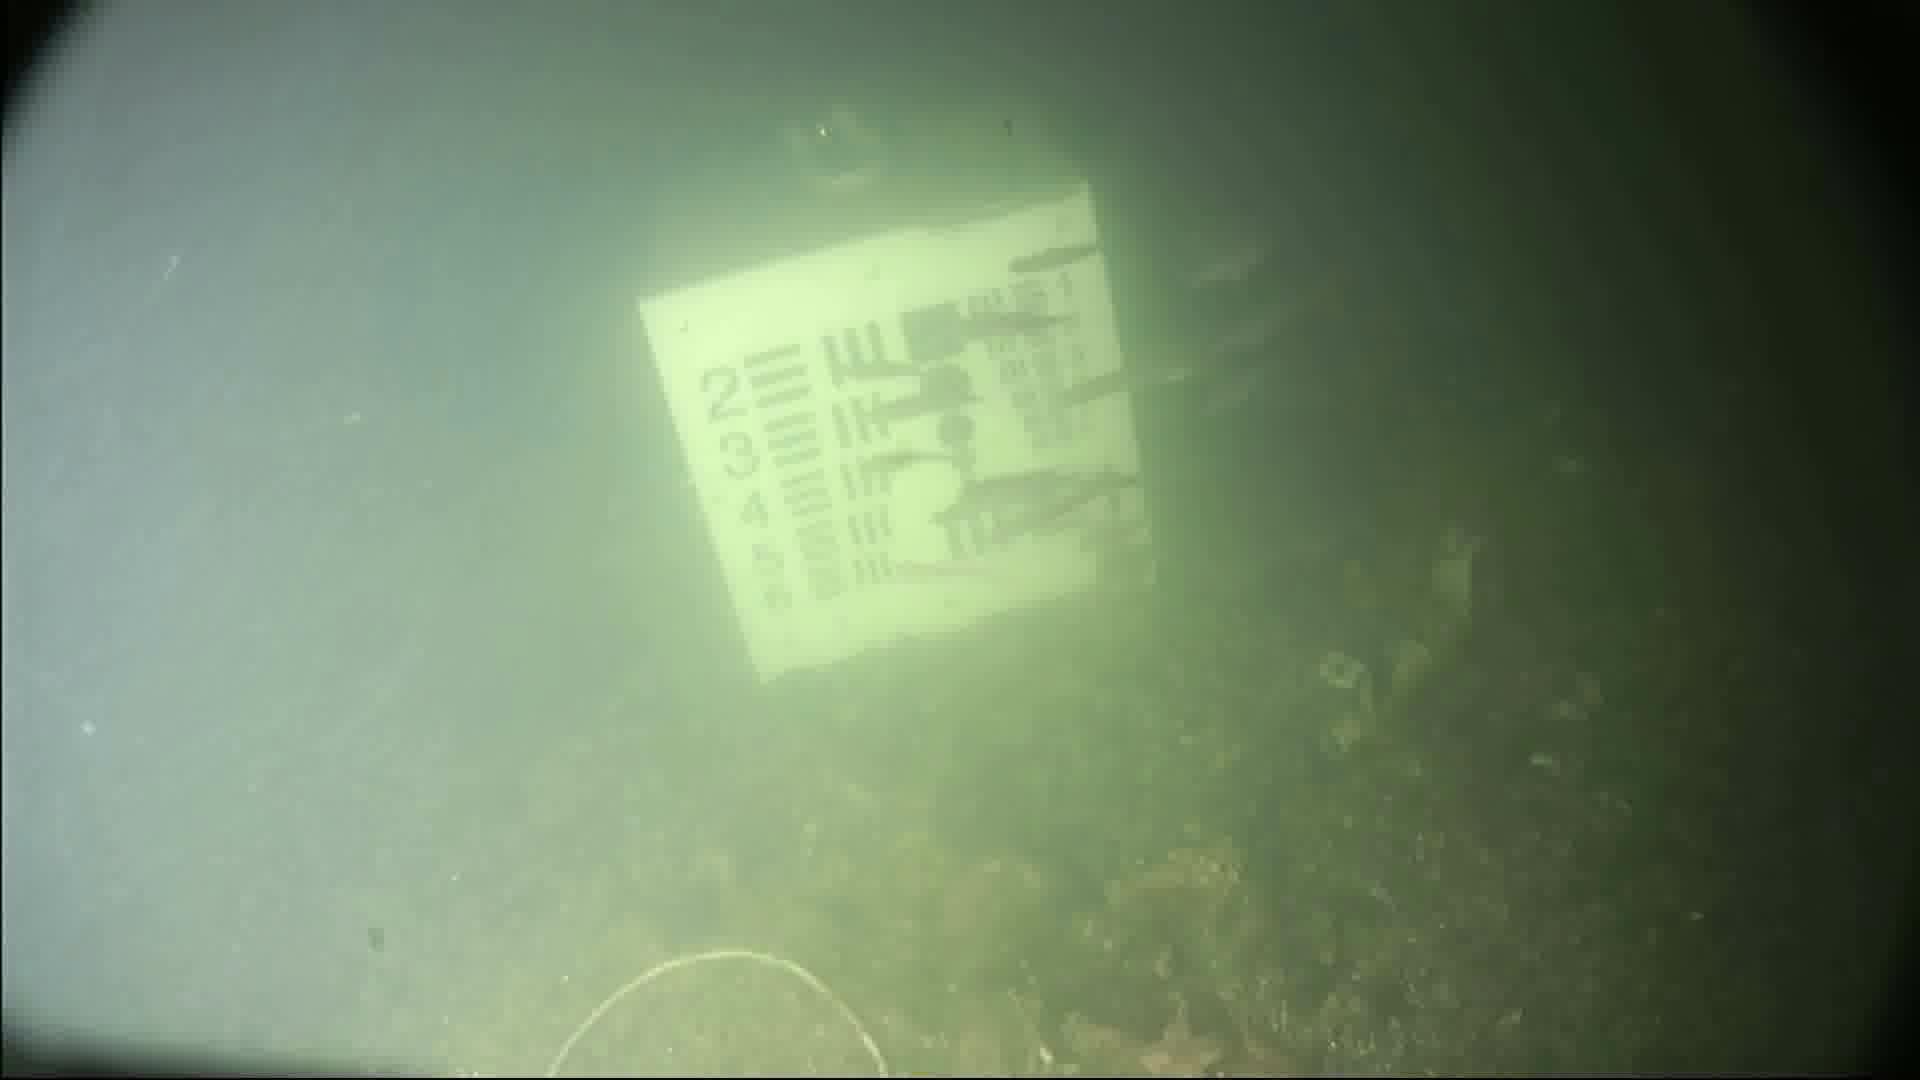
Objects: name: small_fish
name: starfish